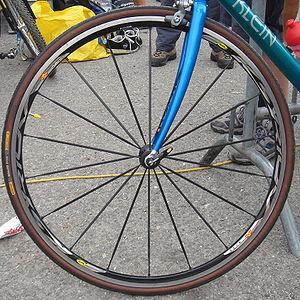
Roue avant de vélo de course. {{Gulong ng isang bisikleta.}}
Une roue de vélo ou roue de bicyclette est une roue adaptée à la bicyclette. Il s'agit la plupart du temps d'une roue à rayons. Les roues de vélo se fixent la plupart du temps sur le cadre et la fourche par l'intermédiaire d'un axe, cet axe est souvent bloqué à la partie fixe par écrou ou par un système à levier décentré.